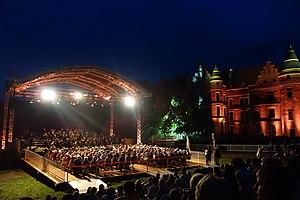
Concert du Concert Spirituel dans le cadre du Festival Berlioz de La Côte Saint André
Châbons est une commune française située dans le département de l'Isère en région Auvergne-Rhône-Alpes.
Le château de Pupetières est un château du XIXᵉ siècle qui se dresse sur la commune de Chabons, dans le département de l'Isère et la région Auvergne-Rhône-Alpes, en France.